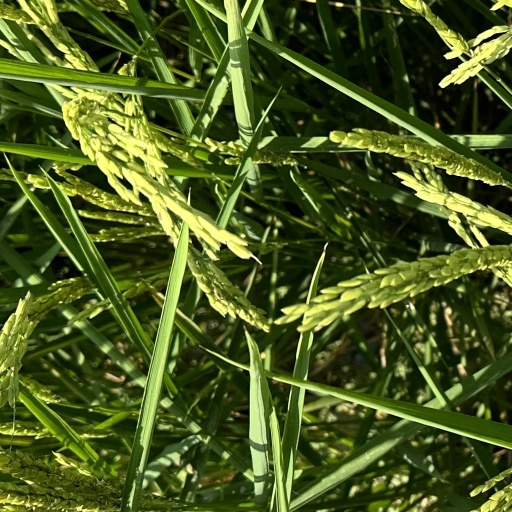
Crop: rice